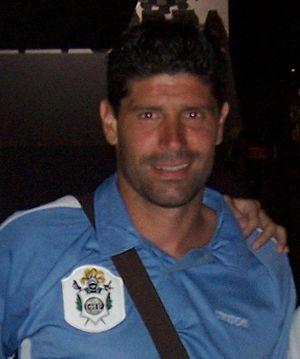
Roberto Carlos Sosa est un joueur de football argentin, est né le 24 janvier 1975 à Buenos Aires. Il évolue au poste d'attaquant puis devient entraineur.